Irina Lobacheva

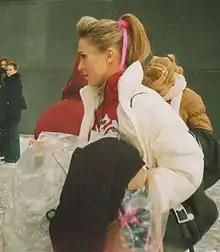
Lobacheva in 2003.

Irina Viktorovna Lobacheva (born 18 February 1973) is a Russian former competitive ice dancer. With partner and former husband Ilia Averbukh, she is the 2002 Olympic silver medalist, the 2002 World champion and the 2003 European champion.